Soyuz at the Guiana Space Centre

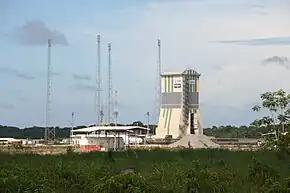
Launch complex with withdrawn mobile gantry

Typically, operations 3 days before launch include countdown rehearsal for all stages as well as final preparations and verification of the Fregat upper stage. Two days before launch preparations for fueling begin. This is also the last day when pre-launch activity with the payload can occur. The launch sequence is optimized for each mission, the sequence described here is based on flight VS07 which lifted the Sentinel-1A satellite: